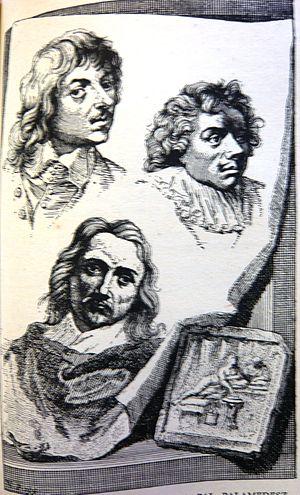
Le Grand Théâtre des peintres néerlandais est un recueil de biographies d'artistes néerlandais du XVIIᵉ siècle rédigé par Arnold Houbraken et publié en trois volumes de 1718 à 1721 incluant des portraits gravés. L'œuvre de Houbraken, importante source d'information sur ces artistes, qui a fortement été inspirée par le Het Gulden Cabinet de Cornelis de Bie, se veut une suite au Schilder-boeck de Carel van Mander.